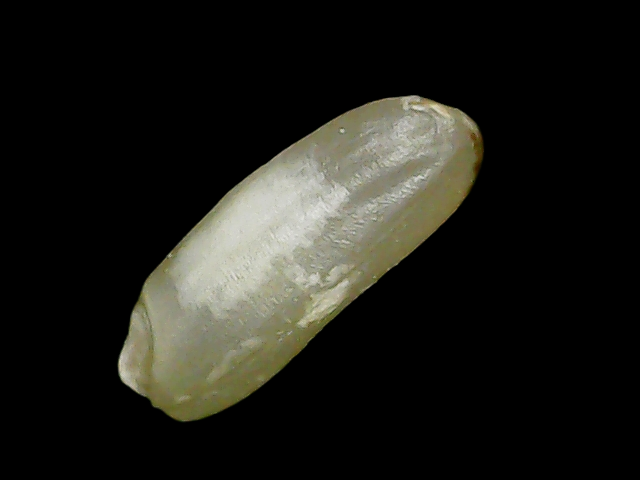
Rice variety: Binadhan24